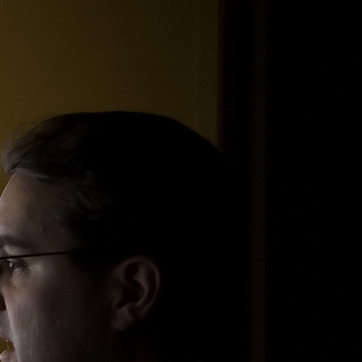
Material: hair